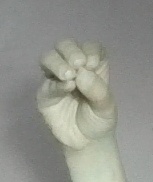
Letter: ha